Nadia Abu El Haj

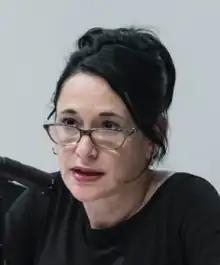

Nadia Abu El-Haj (born 1962) is an American anthropologist at Barnard College and Columbia University.